Point Arena Light

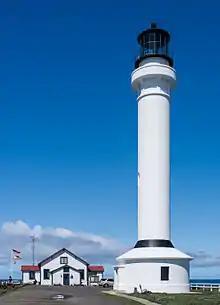
The lighthouse in 2012

In 1978, the station's original fog signal was silenced and a bell buoy was placed nearby. June 1977 brought the installation of an automated aircraft-type beacon on the balcony tower, and the historic 1st Order Fresnel Lens was discontinued. At the time, the lens was the only mercury-floated light still in existence in the Twelfth United States Coast Guard District. The 400-pound aircraft beacon had been replaced by a 40-pound modern rotating light that incorporates the Fresnel principles for the efficient projection of light.